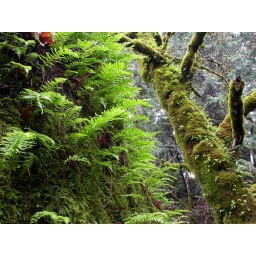
Maple tree (on right) and rock (left) with ferns, growing over creek.